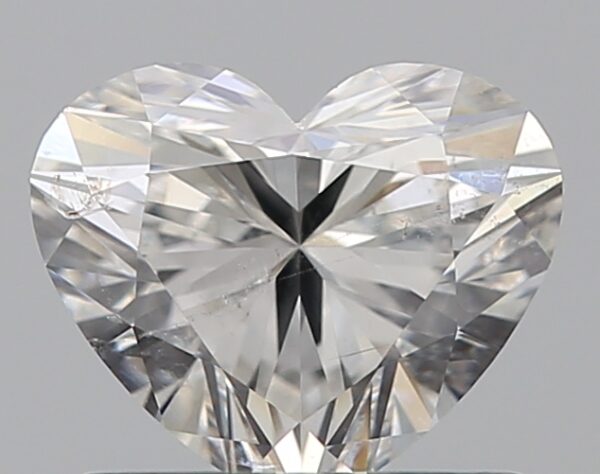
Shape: heart
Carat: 0.73
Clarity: SI2
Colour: G
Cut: EX
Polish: EX
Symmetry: EX
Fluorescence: N
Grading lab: GIA
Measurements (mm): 5.34 x 6.34 x 3.74